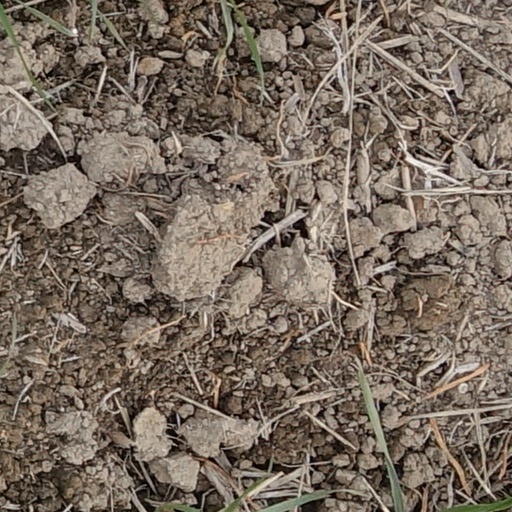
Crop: wheat